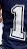
Number: 1